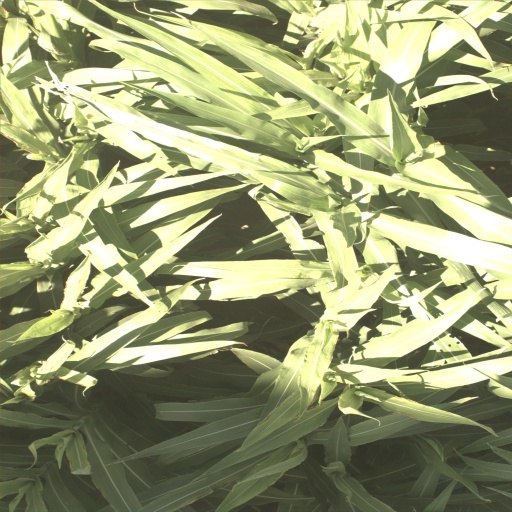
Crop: sorghum